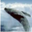
Label: whale